John Scott Russell

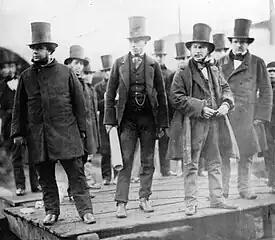
John Scott Russell (builder), Henry Wakefield (Russell's assistant), Isambard Kingdom Brunel (designer) and Lord Derby at the launching of "Great Eastern".

From around 1838, Scott Russell was employed at the small Greenock shipyard of Thomson and Spiers where he introduced his wave-line system to a series of Royal Mail ships, together with many other innovations. After the shipyard was taken over by Caird, he decided to move to London and in 1848 purchased the Millwall Iron Works shipbuilding company. He built two ships for Brunel for the Australia run, much the same size as Brunel's SS Great Britain, "Adelaide" and "Victoria". Problems with refuelling and water led Brunel to think in terms of larger ships for this voyage, but five more were built in the same class.